Sky position (RA, Dec in degrees): 206.277, -2.031
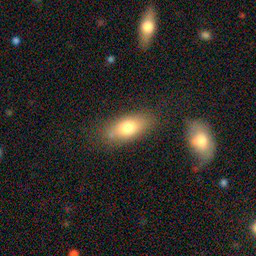
Galaxy morphology: In-between Round Smooth Galaxies